Gabriel Green (ufologist)

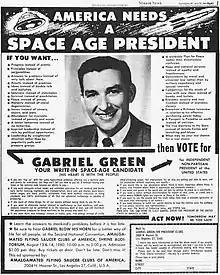
A newspaper advertisement for Green's 1960 presidential campaign

Green used his platform in the AFSCA to run in the 1960 United States presidential election, claiming to have done so at the behest of an alien named Rentan who represented the Universal Confederation of Planets. He ran under the Outer Space Party on a platform of "prior choice economics", an economic system he explained by stating "Everything is or should be the sum total of all that has gone before." Under this system, Green claimed that there would be complete abundance, universal health care, free college education, and the full elimination of poverty. He also advocated for the banning of atmospheric nuclear testing, the releasing all government information on UFOs, and the launching manned missions to the Moon and Mars. Green dropped out of the race before the election, stating that it was difficult to run because voters had not interacted much with aliens. He subsequently endorsed John F. Kennedy, believing that Kennedy would release government information on extraterrestrials.